Battle of the Palaces

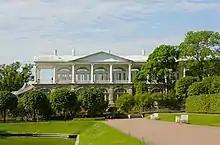
"Cameron's Gallery" (1784–1787) in Tsarskoye Selo, is an example of Catherine's taste in architecture in the last decade of her reign.

Until 1722, the order of succession in Russia was based on primogeniture. In 1722, Peter I parted with tradition and enacted the monarch's right (and, in fact, obligation) to name his or her successor at will. The change was followed by a series of palace coups; for most of the remaining 18th century, the throne was occupied by women: Catherine I, Anna, Elizabeth, and Catherine II. Catherine II ascended to the throne through the murder of her husband, Peter III, when their only legitimate son, Paul, was seven years old. Paul retained an affection for his late father throughout his life; however, with age, this feeling mutated into hatred for his mother.